William Forsyth (artist)

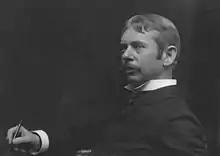
Forsyth in 1898

William J. Forsyth (1854–March 29, 1935) was an American Impressionist painter who was part of the "Hoosier Group" of Indiana artists.